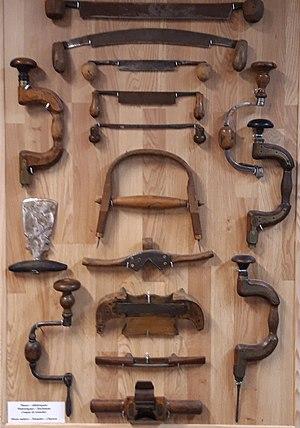
Collection de vilebrequins, musée des métiers du bois, Labaroche (Haut-Rhin)
Un vilebrequin est un outil utilisant la force manuelle pour percer des trous dans les matériaux. Cet outil est muni d'un mandrin où l'on fixe une mèche, un foret, une fraise ou un tournevis adapté au matériau à percer et à la largeur du trou à forer.